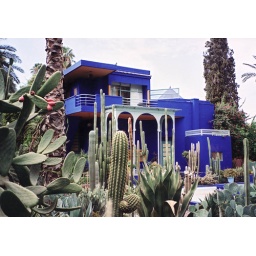
Here you see the popular blue building in the Jardin Majorelle in Marrakech/Morocco. The photo was taken in 2004 analog on film.